2015 International Rules Series

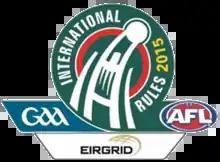

The 2015 International Rules Series (officially the 2015 EirGrid International Rules Test) was contested between Gaelic footballers from Ireland and Australian footballers from Australia. The 19th series of International rules football since the concept's inception in 1984, Australia entered the test as defending champions, following their 10-point victory in the solitary test match in 2014. The match was played at Croke Park, the headquarters of the Gaelic Athletic Association, on Saturday, 21 November.